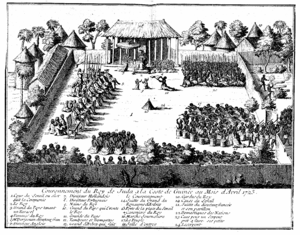
Original caption: “Couronnement du Roy de Juda à la coste de Guinée au Mois d'Avril 1725” (gravure)